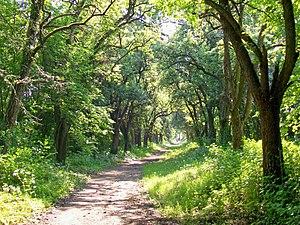
Le chemin rural n° 42 dit de Fontaine-Chaalis, qui est l'ancien tracé de la D 126 où cette route comporte aujourd'hui un lacet pour gravir plus facilement la butte de Montmélian. Le chemin se termine devant les portes de Saint-Witz, au hameau de Plailly.
Plailly est une commune française située dans le département de l'Oise en région Hauts-de-France.